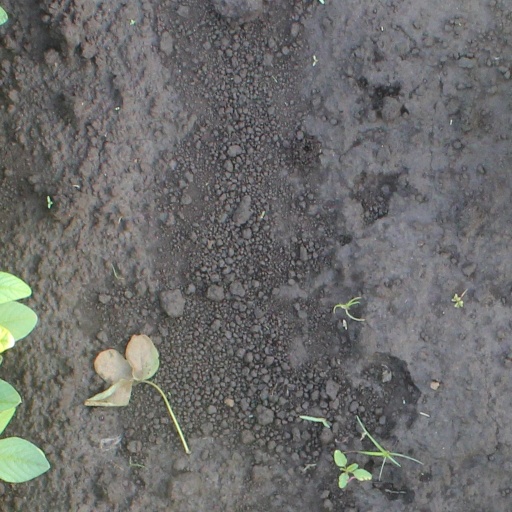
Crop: soybean